Mary Berenson

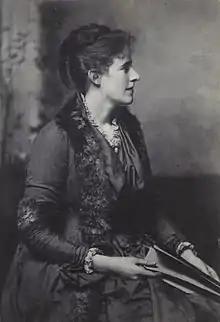
"Mary Berenson (née Smith) ghost writer?", an 1885 illustration now housed in the National Portrait Gallery in London

Mary Berenson (born Mary Whitall Smith; 1864 in Pennsylvania – 1945 in Italy) was an American art historian, now thought to have had a large hand in some of the writings of her second husband, Bernard Berenson.